Daria-i-Noor

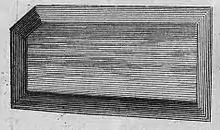
Drawing of the Great Table diamond, by Tavernier, in 1676

Eventually the diamond made its way into the hands of Maharaja Ranjit Singh of the Sikh Empire, where it was kept in the "Toshakhana" (treasury). After the annexation of the Sikh Empire into the Company Raj, the stone was confiscated by the British alongside other valuables from the Sikh treasury. A reference is made to it in a list prepared by John Login of confiscated items from the treasury. Login valued the diamond at 63,000 rupees, the equivalent of £6,000 in 1840 which would convert to more than £100 million in 2012. Jewelry associated with the diamond were eleven pearls, eleven additional diamonds, and eleven garnets (known locally as "choonee"). The total weight was 10.8 "tolas" in the local weight measurement system. The Daria-i-Noor would make its way to London but fail to garner the attraction of the British nobility. Thus, two years later it was shipped back to India to be auctioned off, with the Nawab of Dhaka being the winning bidder. To this day it is said to remain in a Bangladeshi bank's vault.